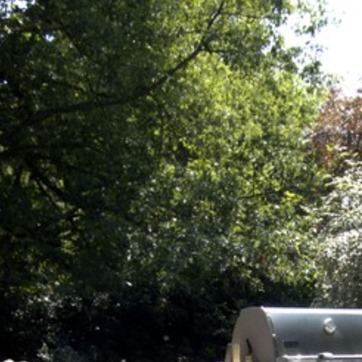
Material: foliage